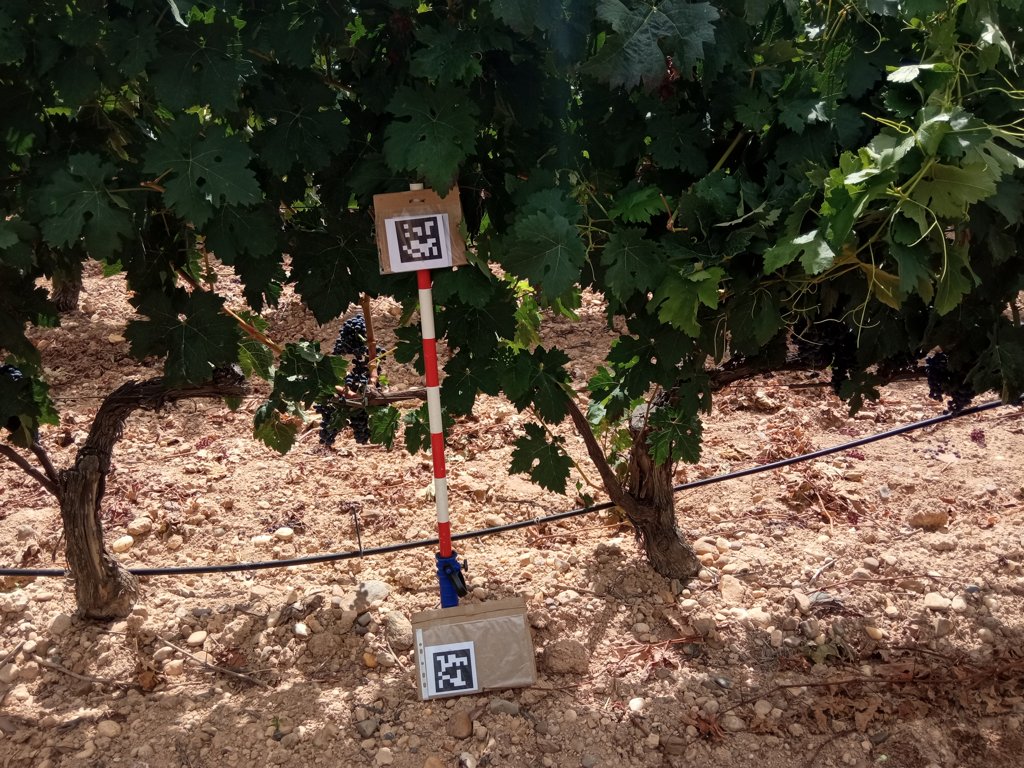
Berries visible: 130
Grape clusters: 4